Typhoon Soudelor

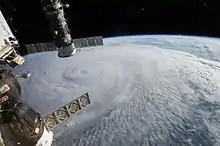
Satellite image of Soudelor taken from the International Space Station on August 5. The Soyuz TMA-17M (bottom left) and the Progress 60 (top left) cargo craft are visible

Some structural degradation took place on July 31 owing to subsidence from a TUTT cell to the north. Following a retreat of the TUTT cell northward, Soudelor's convective structure improved with well-defined banding features wrapping into the circulation by August 1. The organizing storm, with a redeveloped central dense overcast, soon entered a region favoring rapid intensification, including low wind shear, sea surface temperatures of and high ocean heat content. Therefore, the JMA upgraded Soudelor to a severe tropical storm by 18:00 UTC. Rapid intensification ensued on August 2 as the storm approached the Northern Mariana Islands with both agencies classifying Soudelor as a typhoon. The typhoon developed an unusually small eye only in diameter, among the smallest ever observed in a tropical cyclone. At 14:54 UTC, Soudelor made landfall along the southern coast of Saipan.